Brothers in Arms: Hour of Heroes

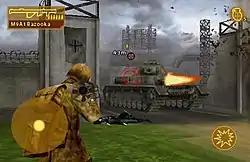
Gameplay in "Hour of Heroes". This screenshot show the "2 Pads" control option. The virtual joystick is on the left of the screen, the fire button on the right.

The game offers three methods of control: "Cam Move", "2 Pads" and "Sight Move". In all three modes, movement is controlled by a virtual joystick on the left of the screen, but how the player looks around changes depending on the control method used. In "Cam Move", sight and aim are controlled by swiping across the touchscreen; in "2 Pads" sight and aim are controlled by a virtual joystick on the right of the screen; in "Sight Move", sight and aim are controlled by the player touching the screen to have the character look in that direction. Accelerometer controls for movement are also available in all three control methods.